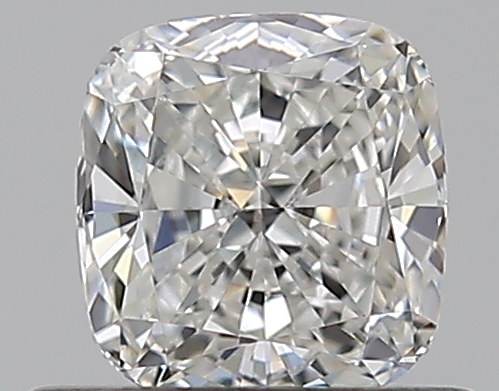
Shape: cushion
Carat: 0.5
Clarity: VVS2
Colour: G
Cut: EX
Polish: VG
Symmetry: EX
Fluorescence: N
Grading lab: GIA
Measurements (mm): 4.64 x 4.42 x 2.83